Officer Buckle and Gloria

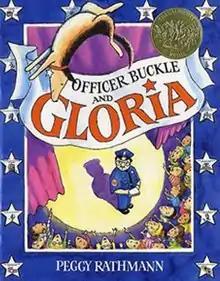
Front over showing Caldecott Medallion

Officer Buckle and Gloria is a 1995 picture book by Peggy Rathmann that won the 1996 Caldecott Medal. Based on a 2007 online poll, the National Education Association listed the book as one of its "Teachers' Top 100 Books for Children." It was one of the "Top 100 Picture Books" of all time in a 2012 poll by "School Library Journal". The animated adaptation, narrated by John Lithgow and animated by Chris Larson, was released in 1997 by Weston Woods Studios.